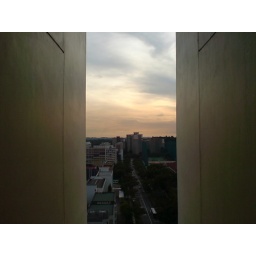
taken beside my house door